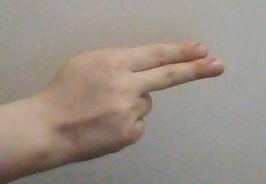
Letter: ain